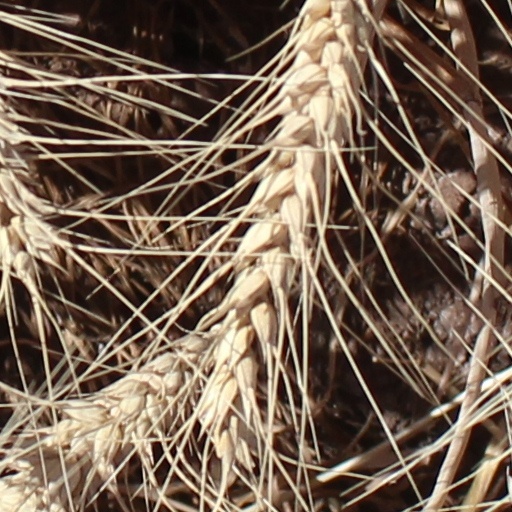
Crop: wheat